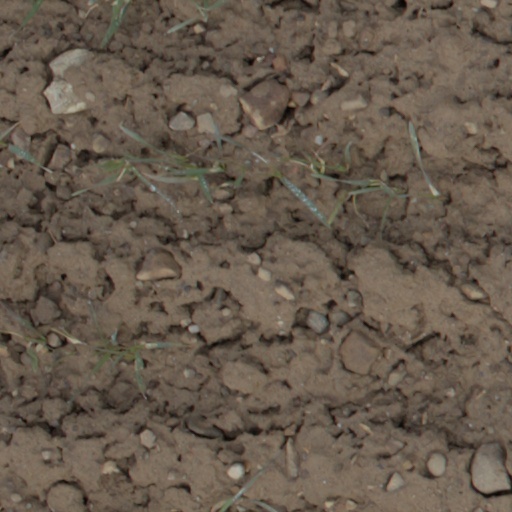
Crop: wheat